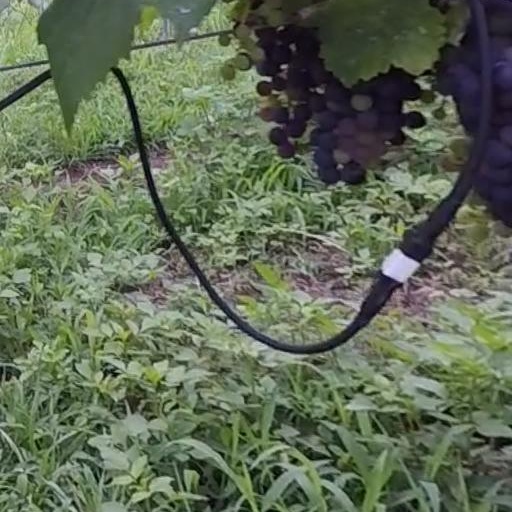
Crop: grape